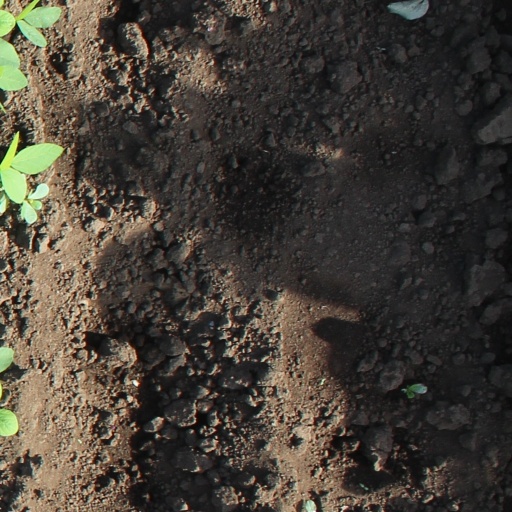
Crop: soybean